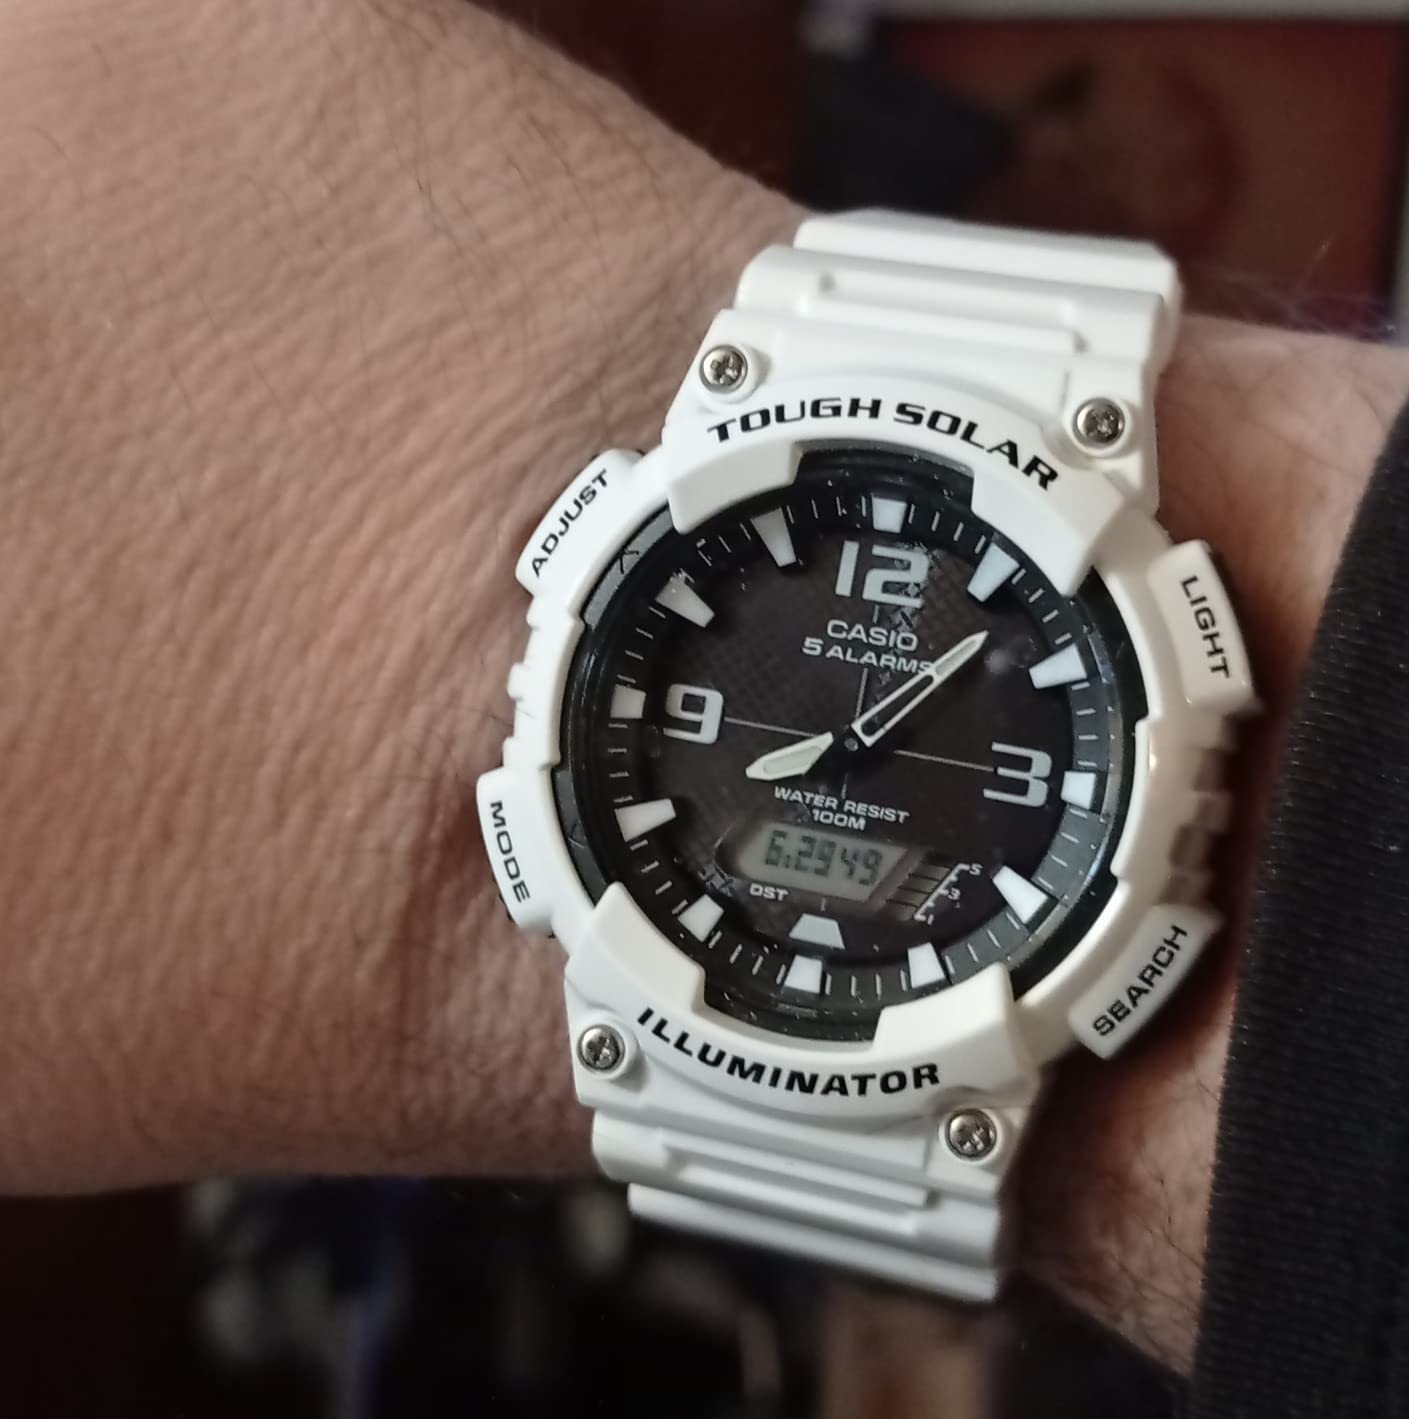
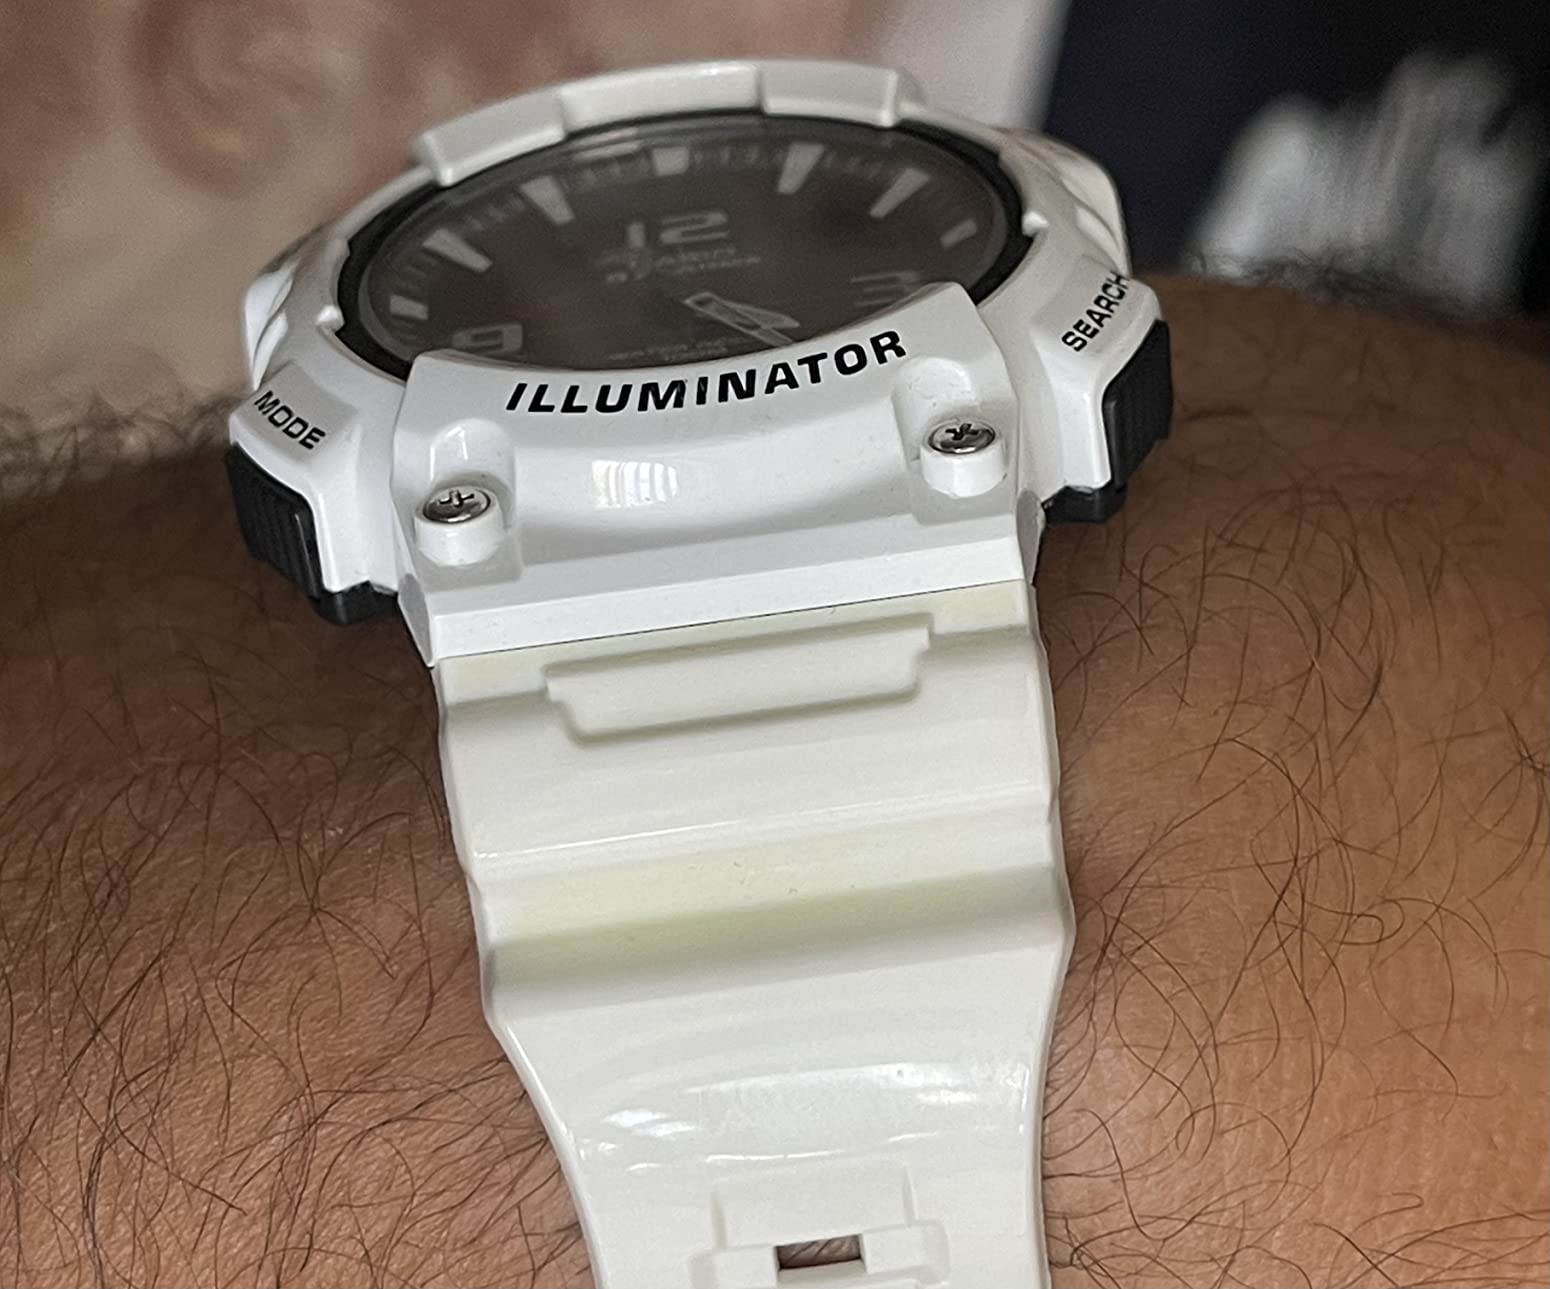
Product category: accessories_watch
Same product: yes